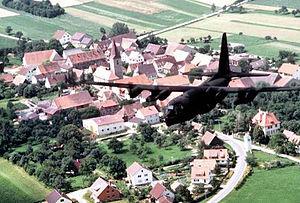
Le Lockheed MC-130 est un avion militaire américain destiné à soutenir l'action des forces spéciales par des missions d'infiltrations et d'exfiltration loin derrière les lignes ennemies. C'est une variante de l'avion de transport Lockheed C-130 Hercules.